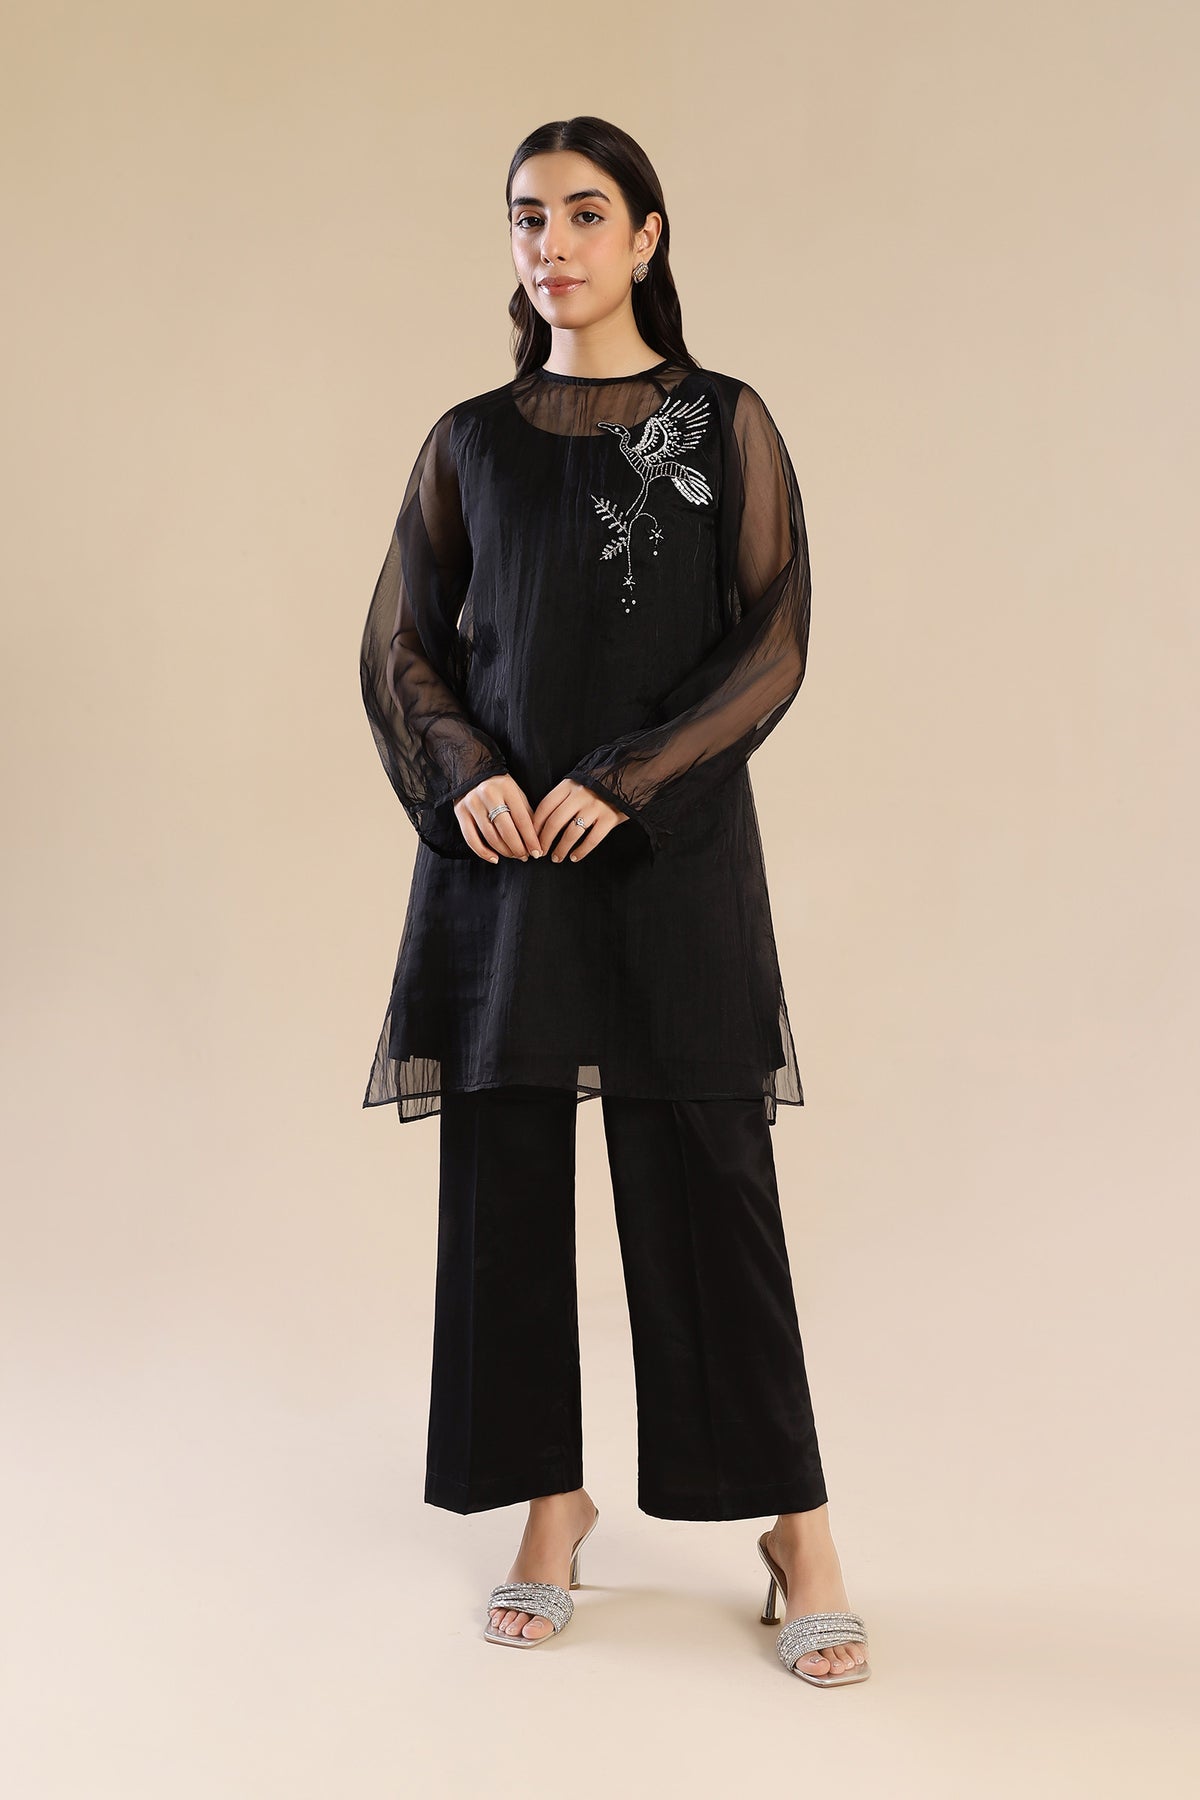
black embroidered mesh tunic